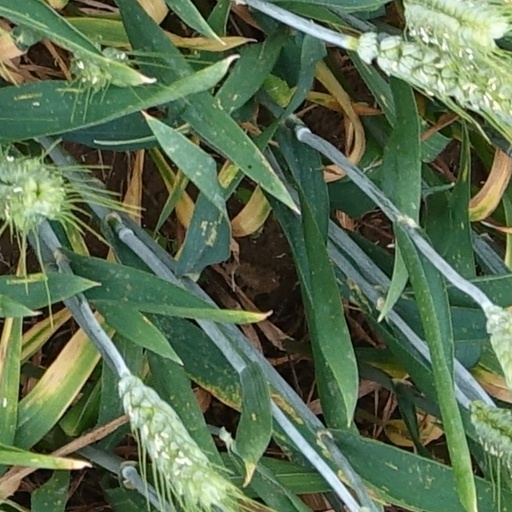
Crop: wheat